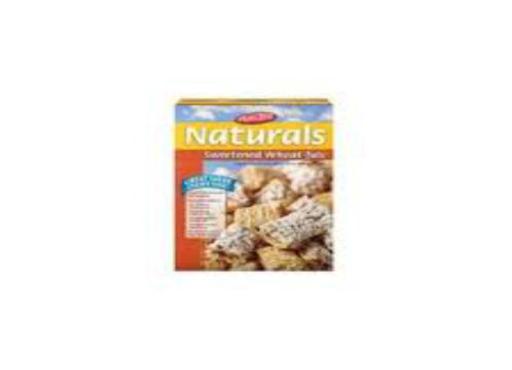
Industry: Food